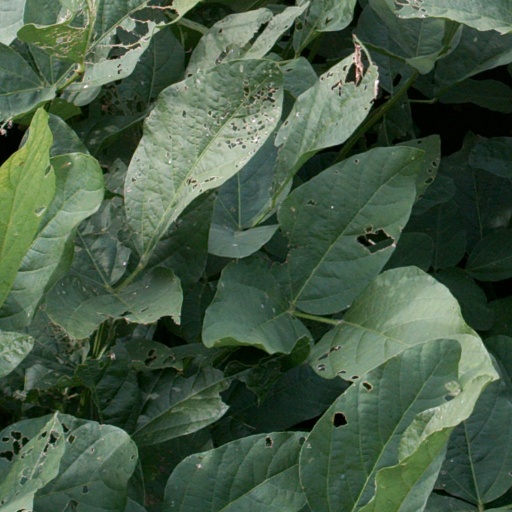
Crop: soybean